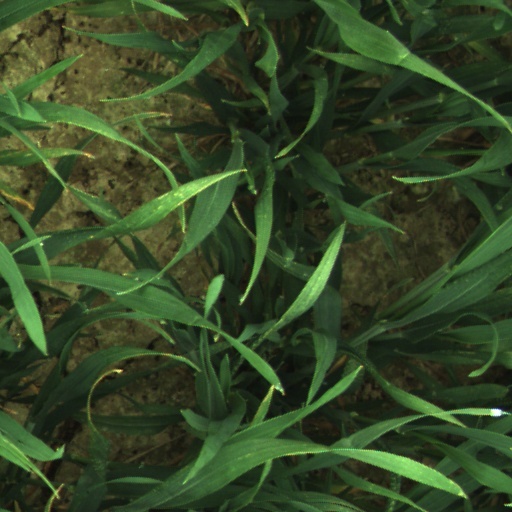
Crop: wheat